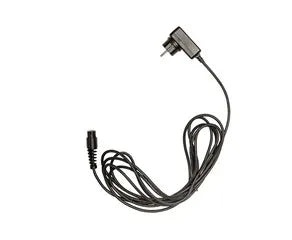
Scangrip Bonnet C+R Light Charger
LINE LIGHT charger LINE LIGHT charger for: LINE LIGHT C+R (03.5243) LINE LIGHT BONNET C+R (03.5240)
Brand: Scangrip
Category: Sporting Goods > Outdoor Recreation > Climbing